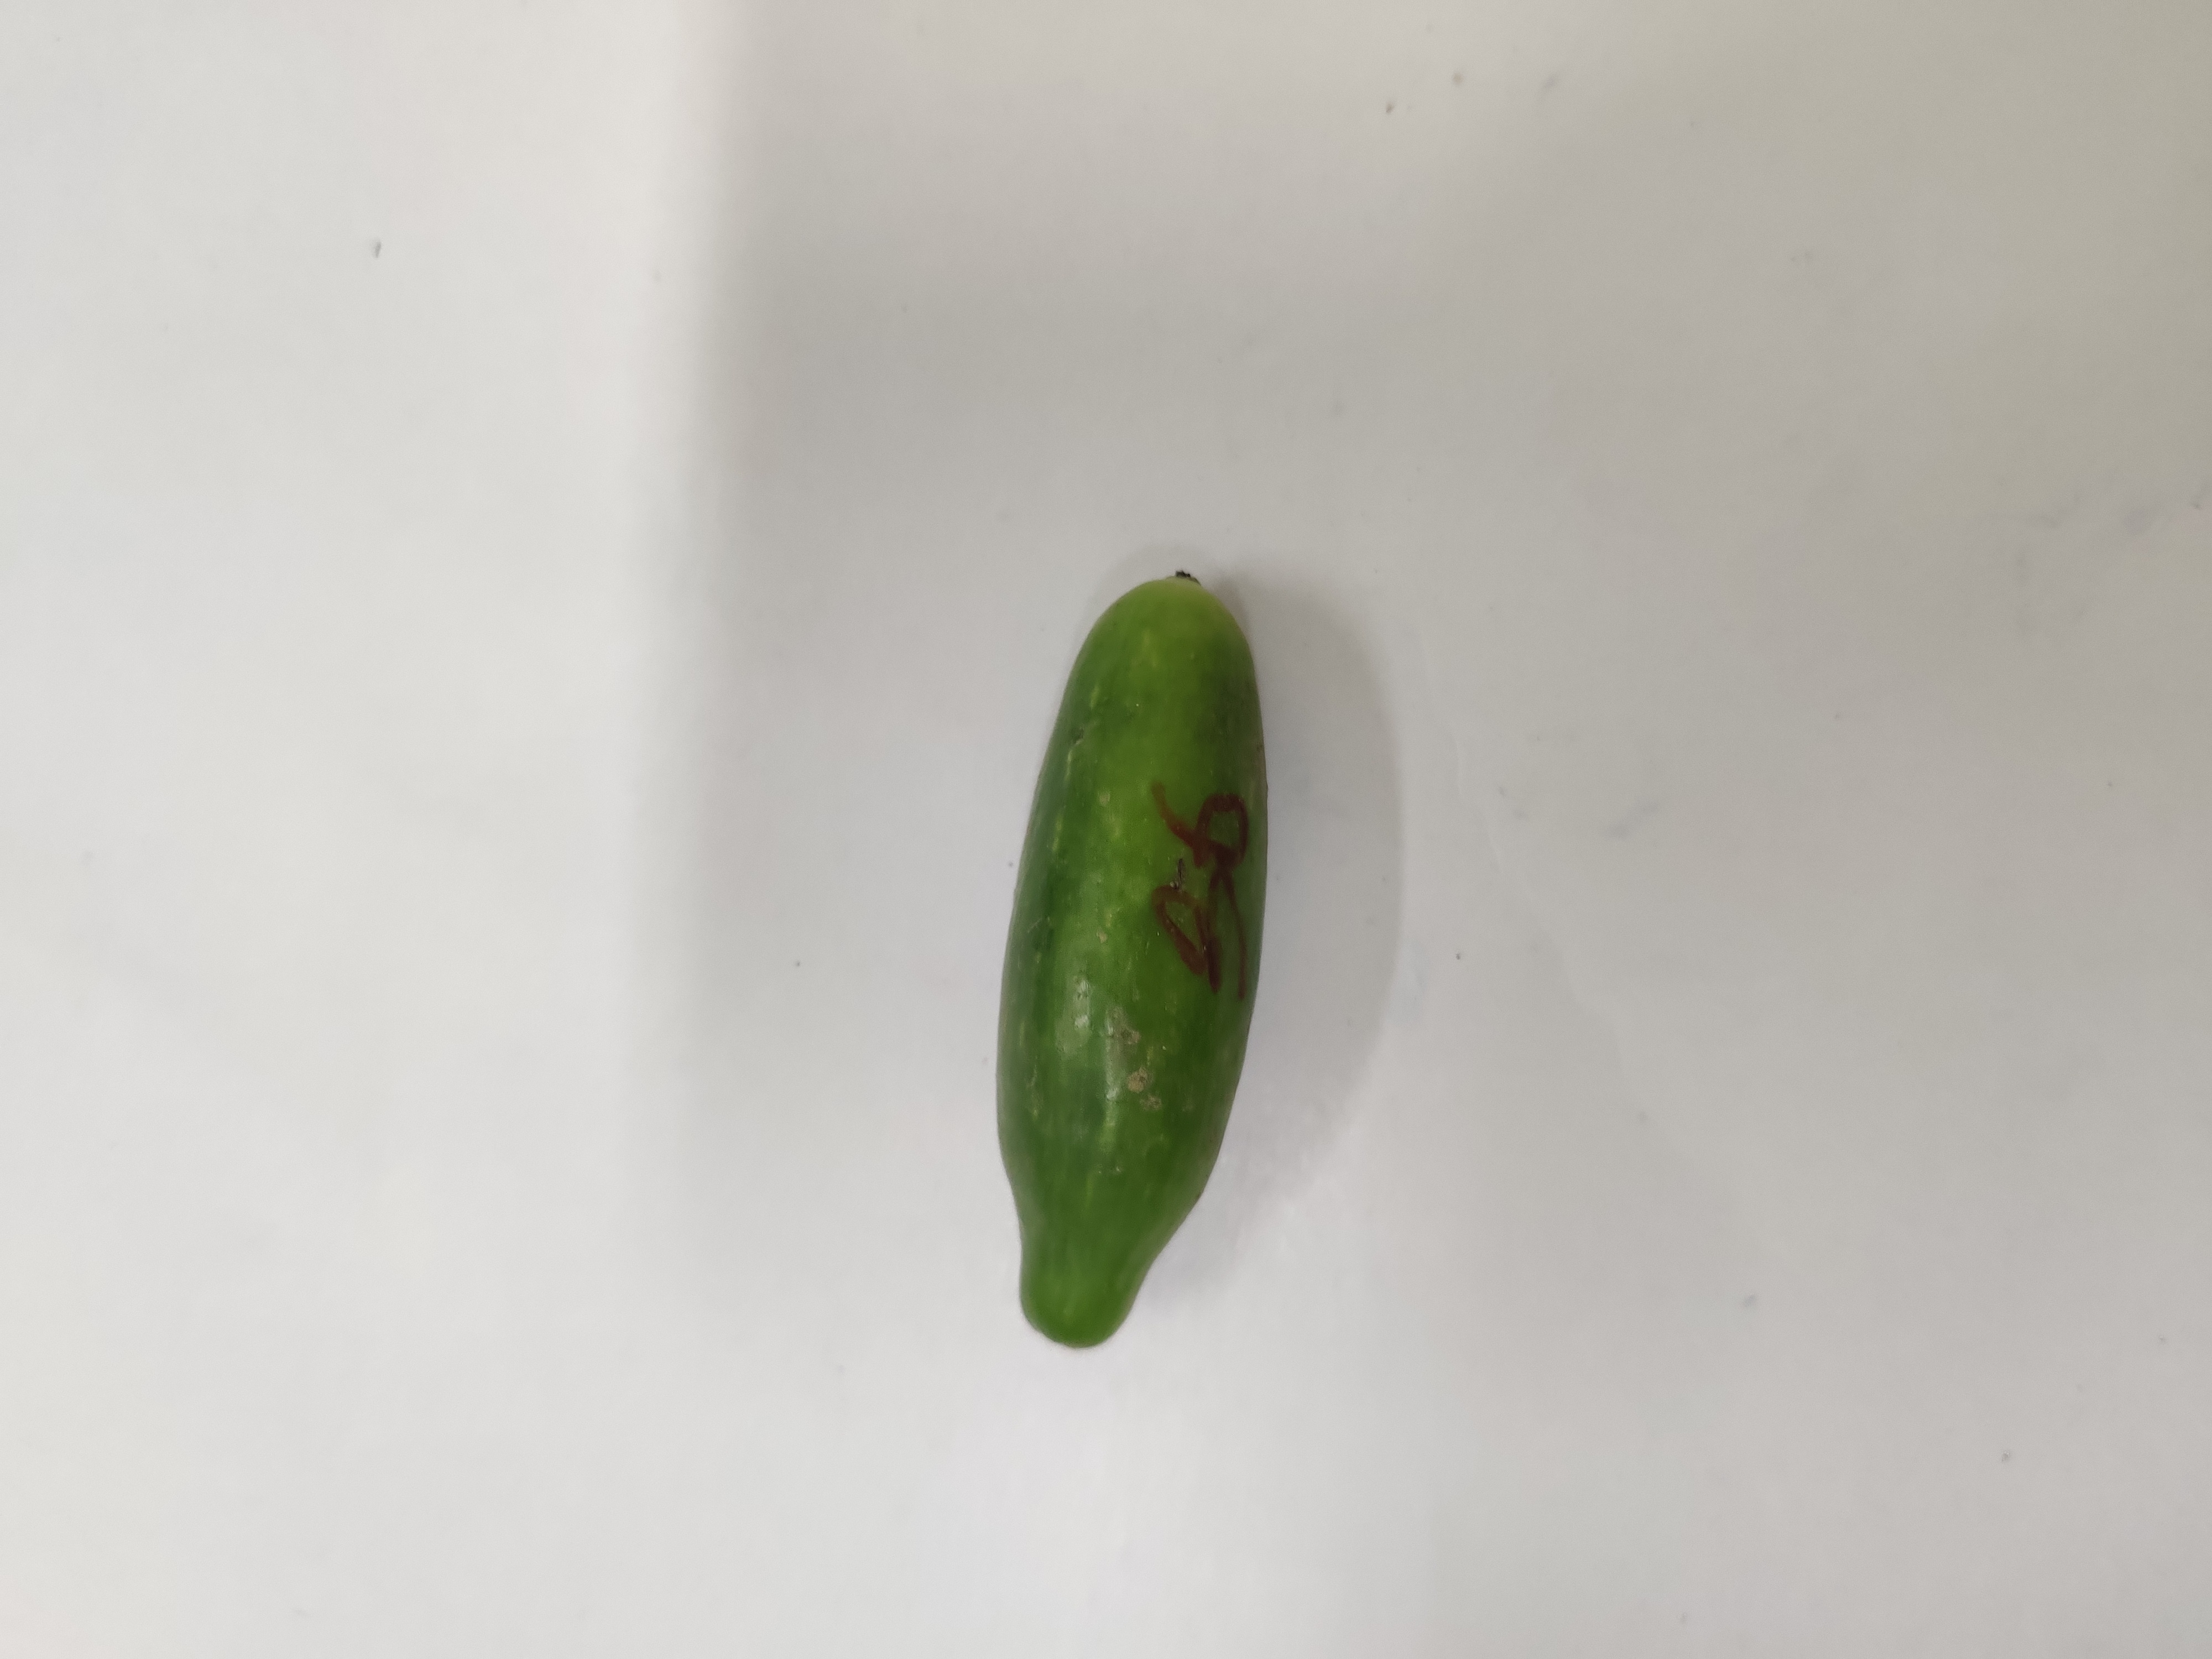
Crop: Ivy Gourd
Condition: Fresh